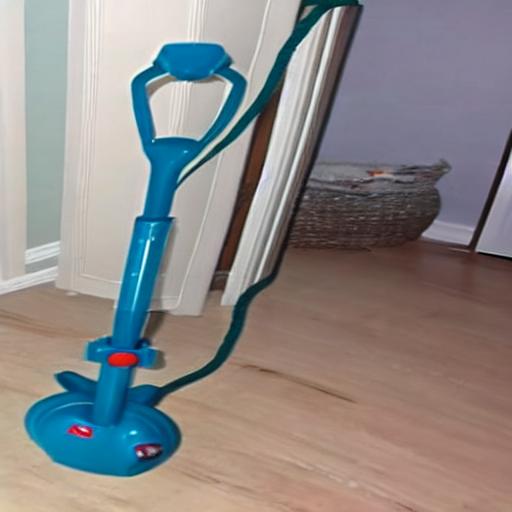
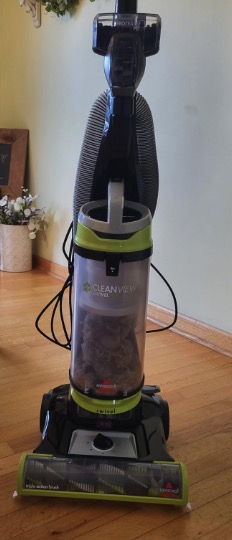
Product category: items_vacuum
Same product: no